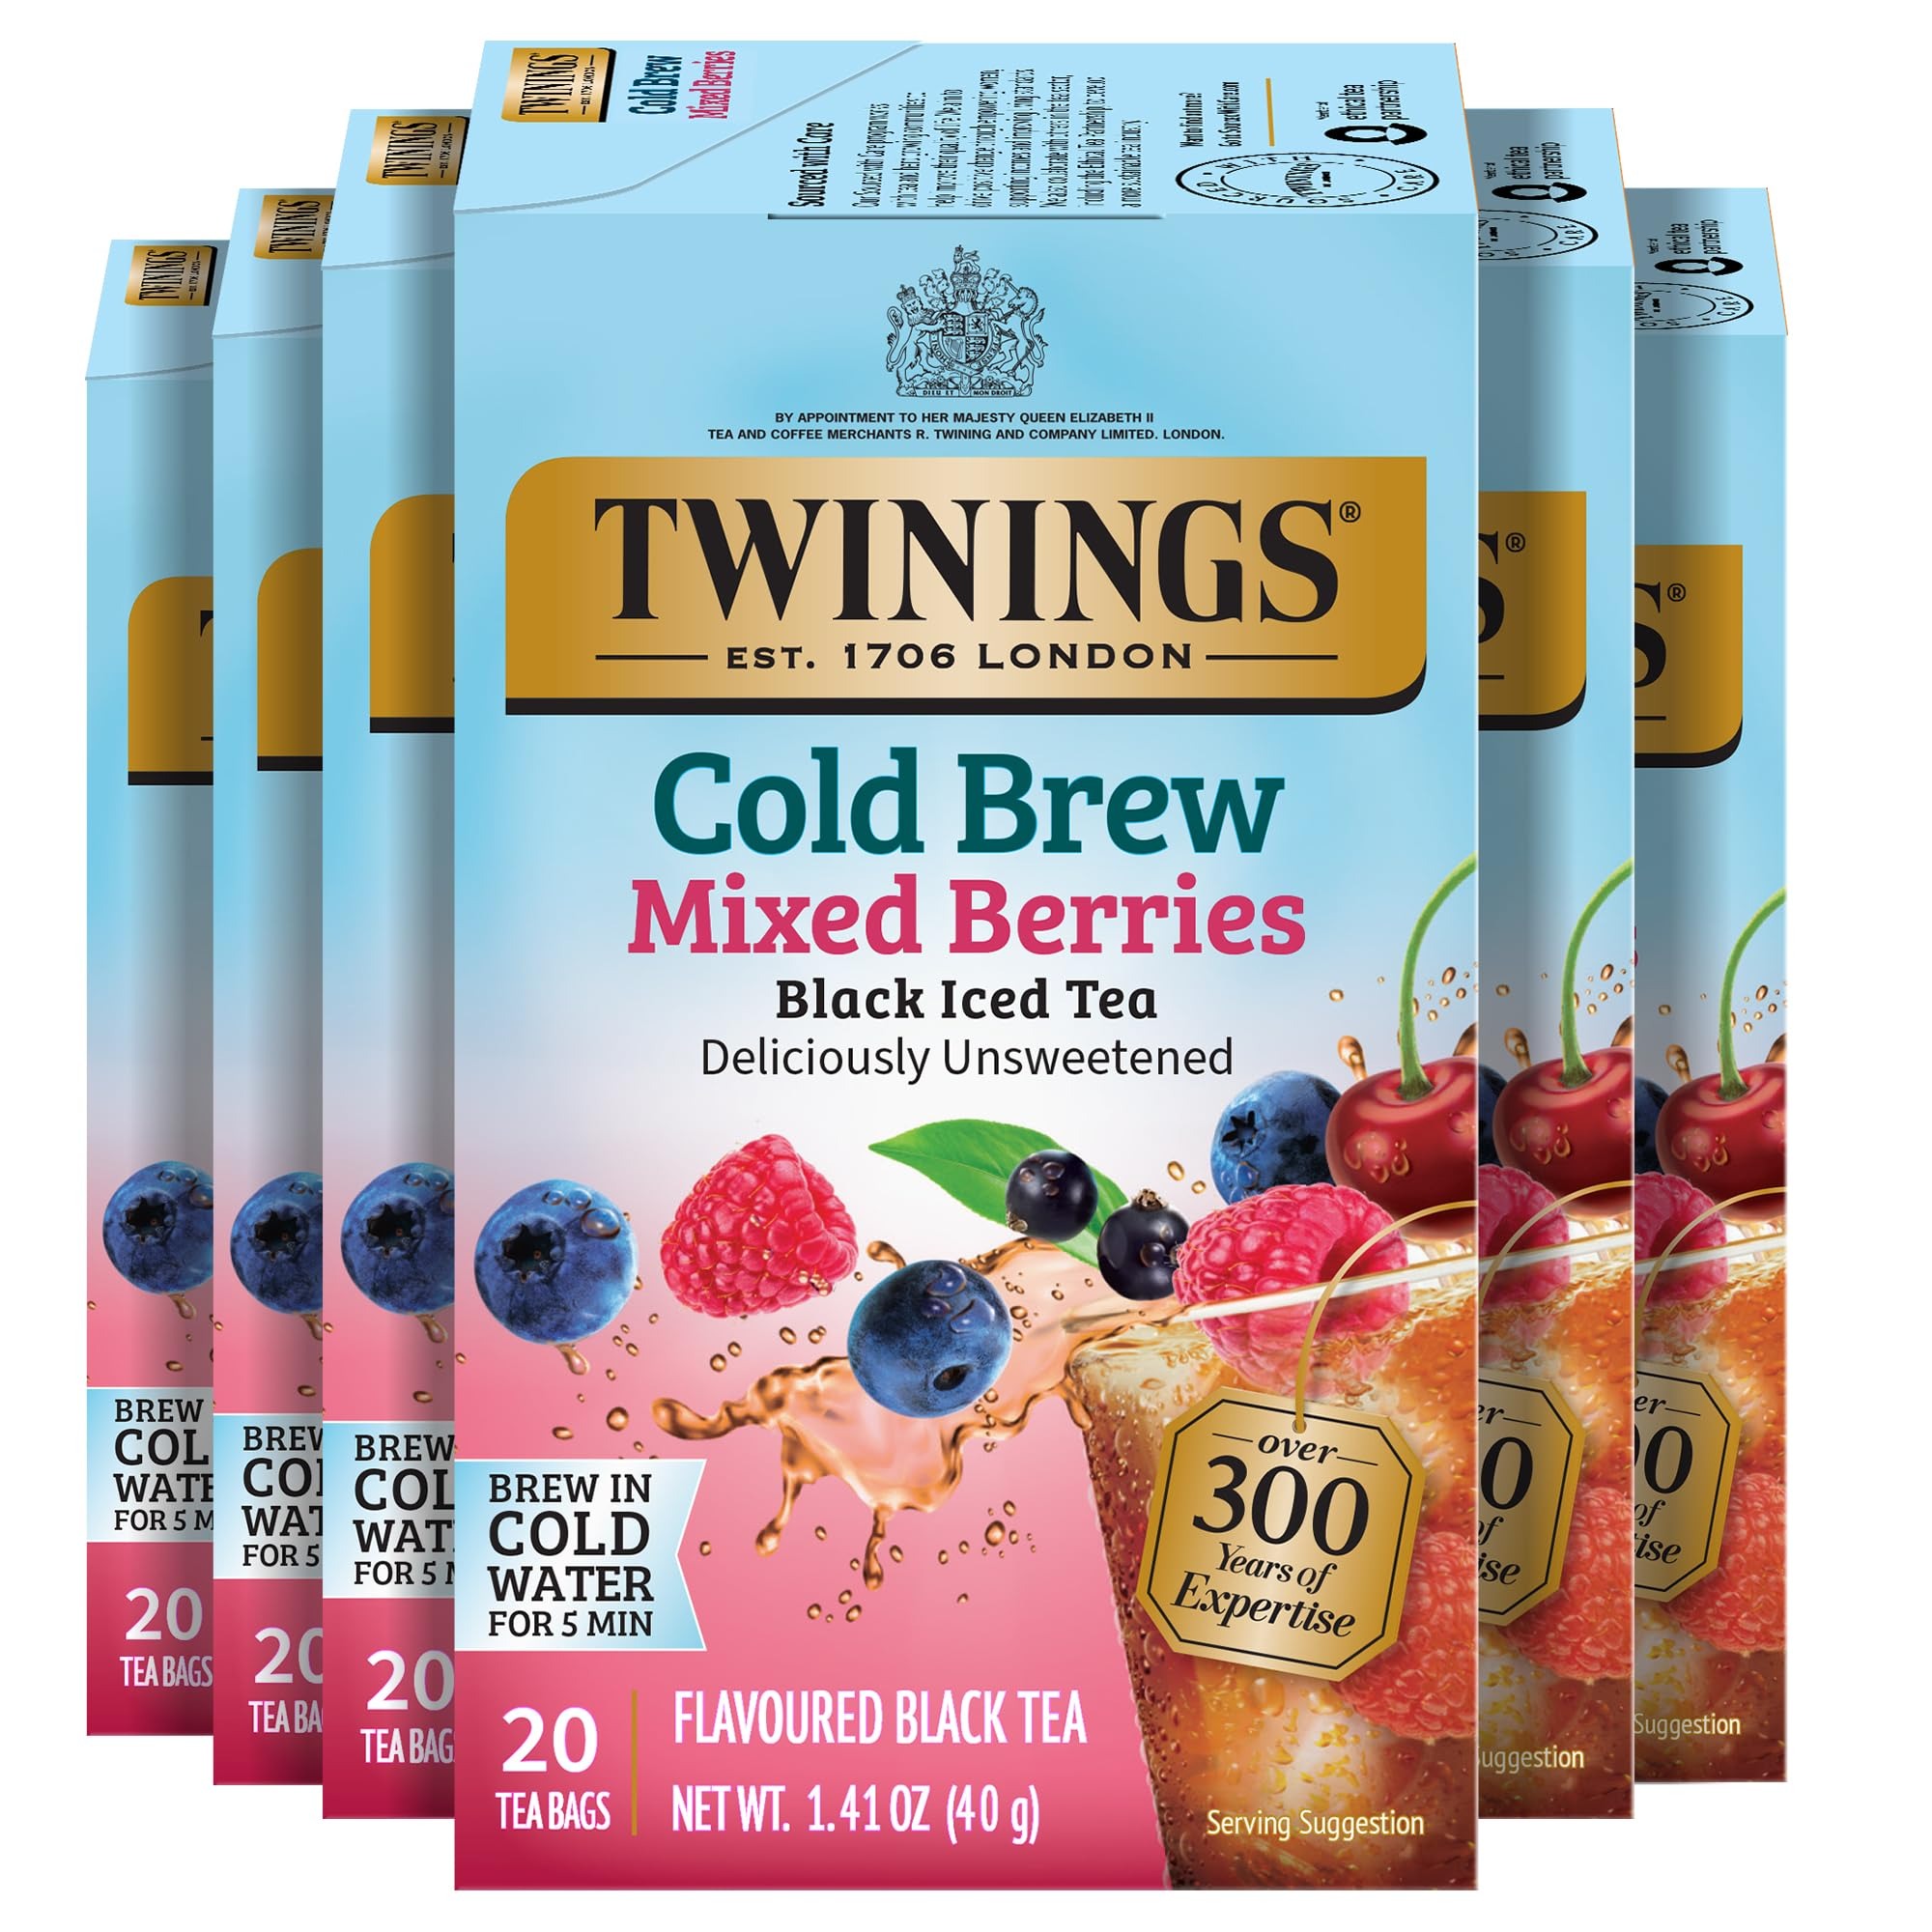
Item Name: Twinings Mixed Berries Cold Brewed Iced Tea Bags, 20 Count (Pack of 6), Unsweetened Flavoured Black Tea, Caffeinated
Bullet Point 1: FRESH FLAVOR: Six boxes of 20 Mixed Berries Cold Brew tea bags. Made with real tea leaves, our unique blend delivers the same full-bodied taste as fresh-brewed iced tea. Steep for five minutes for the perfect cup of iced tea.
Bullet Point 2: ONLY THE FINEST QUALITY: Our expert blenders source only the finest leaves cultivated to our exacting standards by trusted growers around the world. From these tea gardens we hand-select the leaves that will shape your next Twinings moment.
Bullet Point 3: MIXED BERRIES: Expertly blended, this full-flavored iced tea combines fine black tea with the luscious fruit flavors of cherry, blueberry, blackcurrant, and raspberry.
Bullet Point 4: DRINK IN LIFE: With a signature blend of tradition and innovation, Twinings encourages tea lovers to "Drink In Life" by taking small steps towards feeling good and living well, one sip at a time
Bullet Point 5: SOURCED WITH CARE: Twinings aims to improve the lives of communities from which we source by improving access to water and sanitation, empowering women, and enhancing incomes and resilience.
Bullet Point 6: Packaging May Vary
Bullet Point 7: Packaging May Vary
Value: 120.0
Unit: Count

Price: 19.83